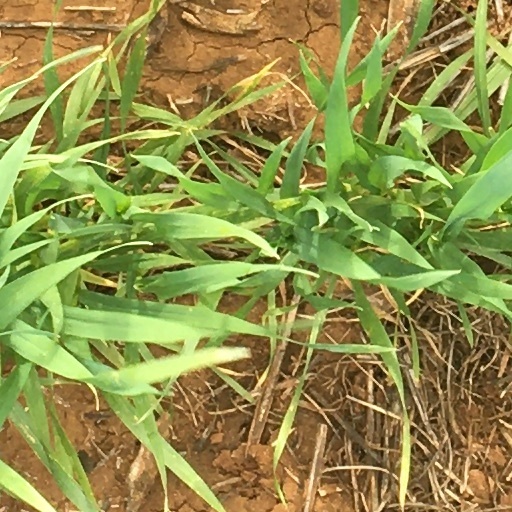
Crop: wheat